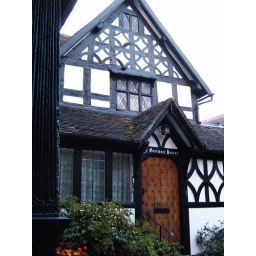
house in courtyard near castle